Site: brandenburg
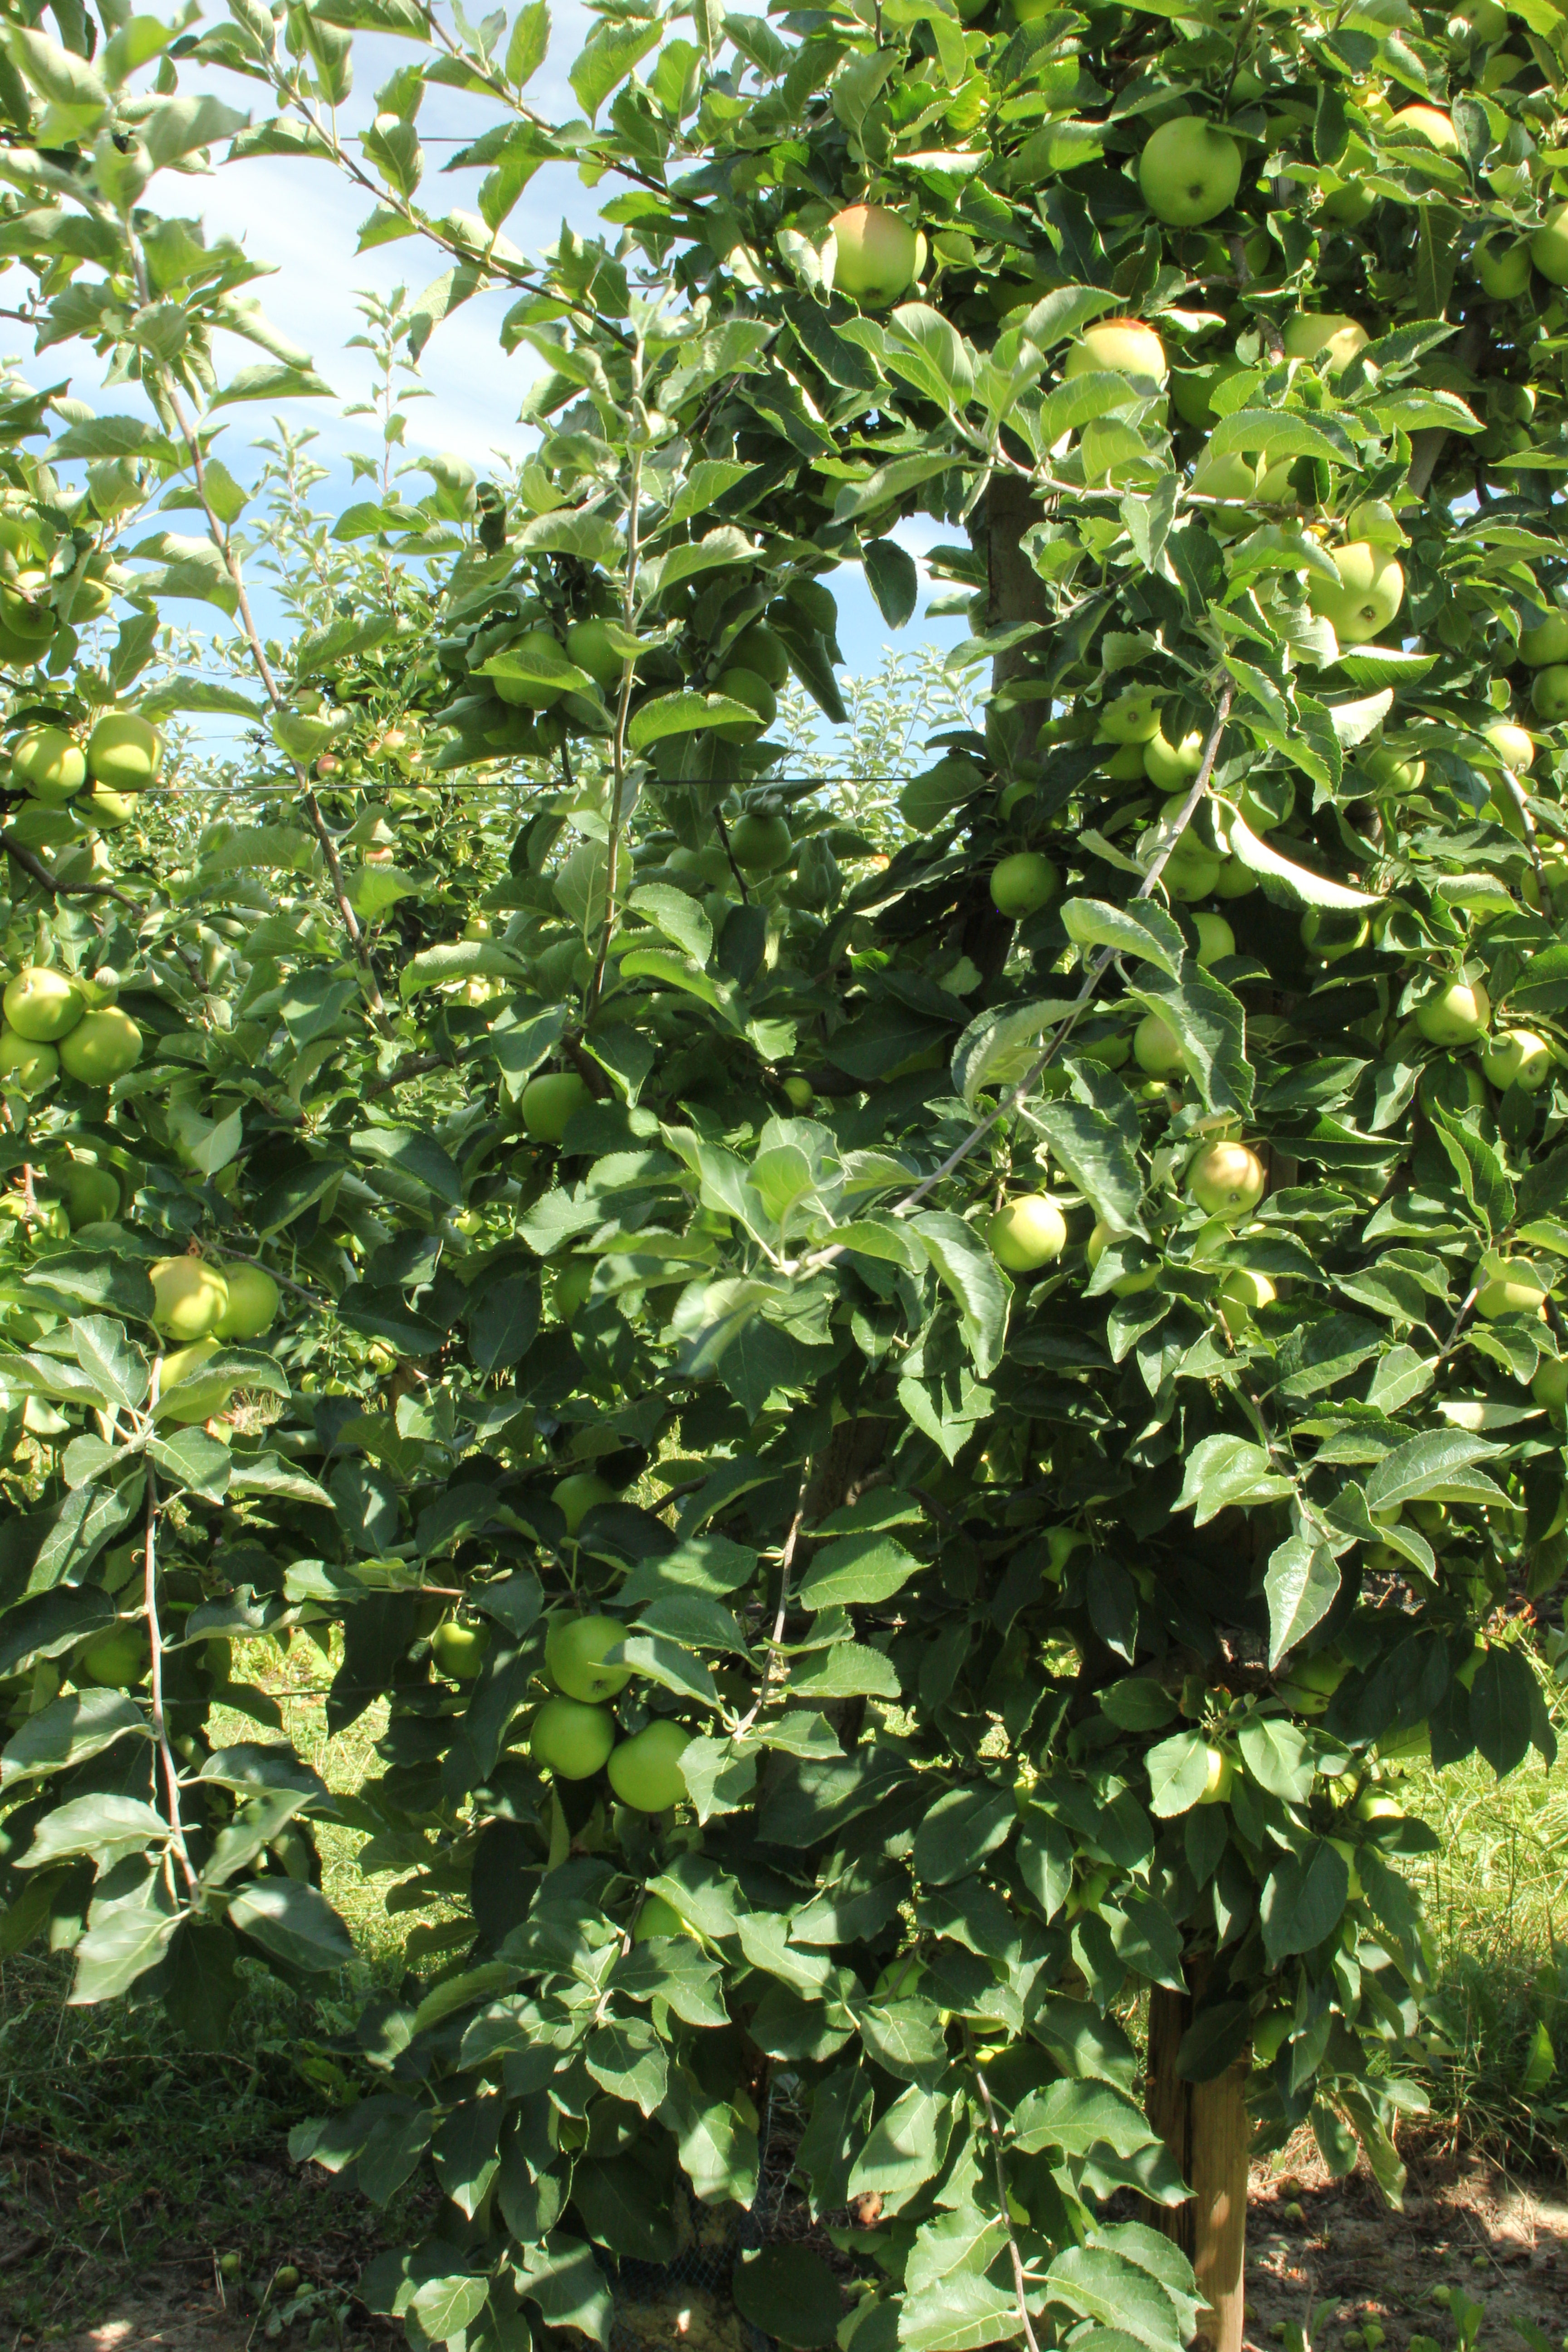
Growth stage (BBCH 77): Development of fruit